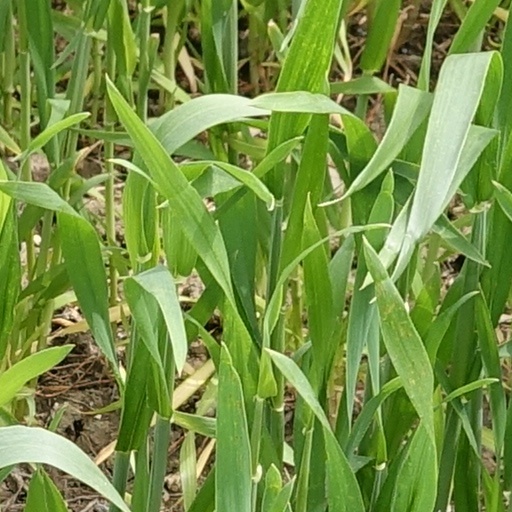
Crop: wheat